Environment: real
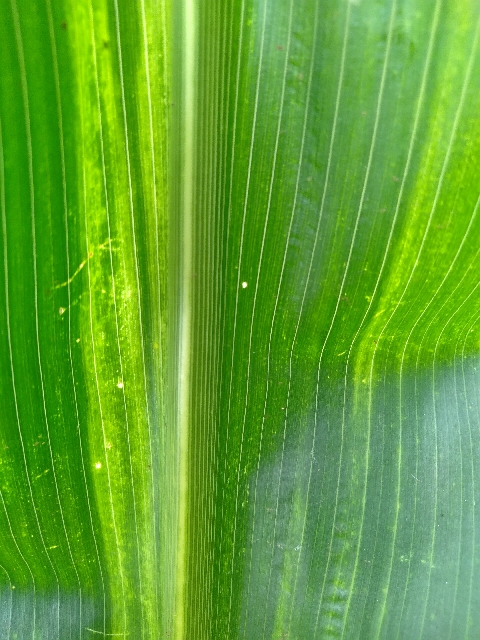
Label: lethal_necrosis